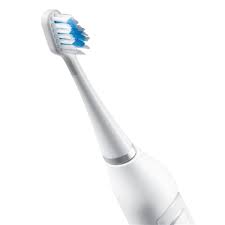
Waste category: trash